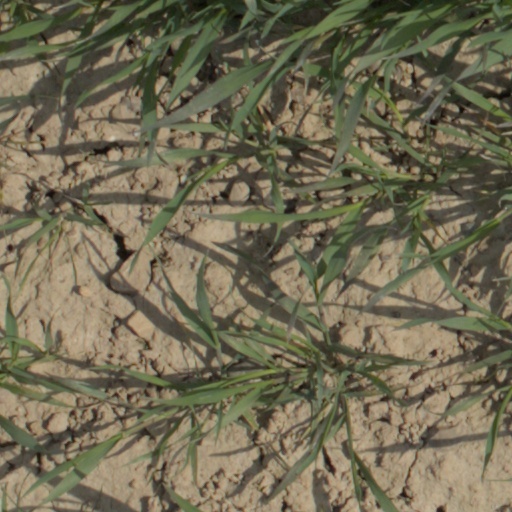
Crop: wheat